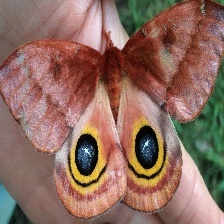
Species: IO MOTH